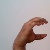
The image shows a hand gesture representing the letter 'C' in Indian Sign Language.